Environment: real
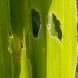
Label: fall_armyworm